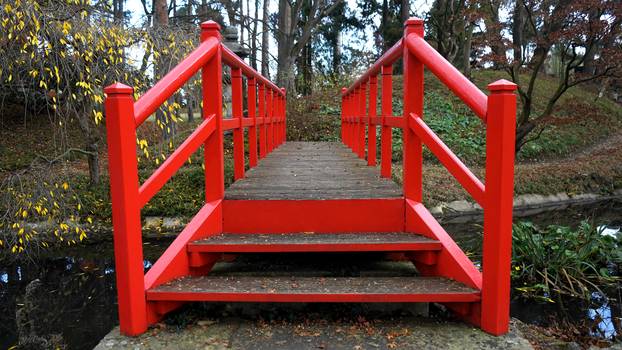
Label: No Watermark